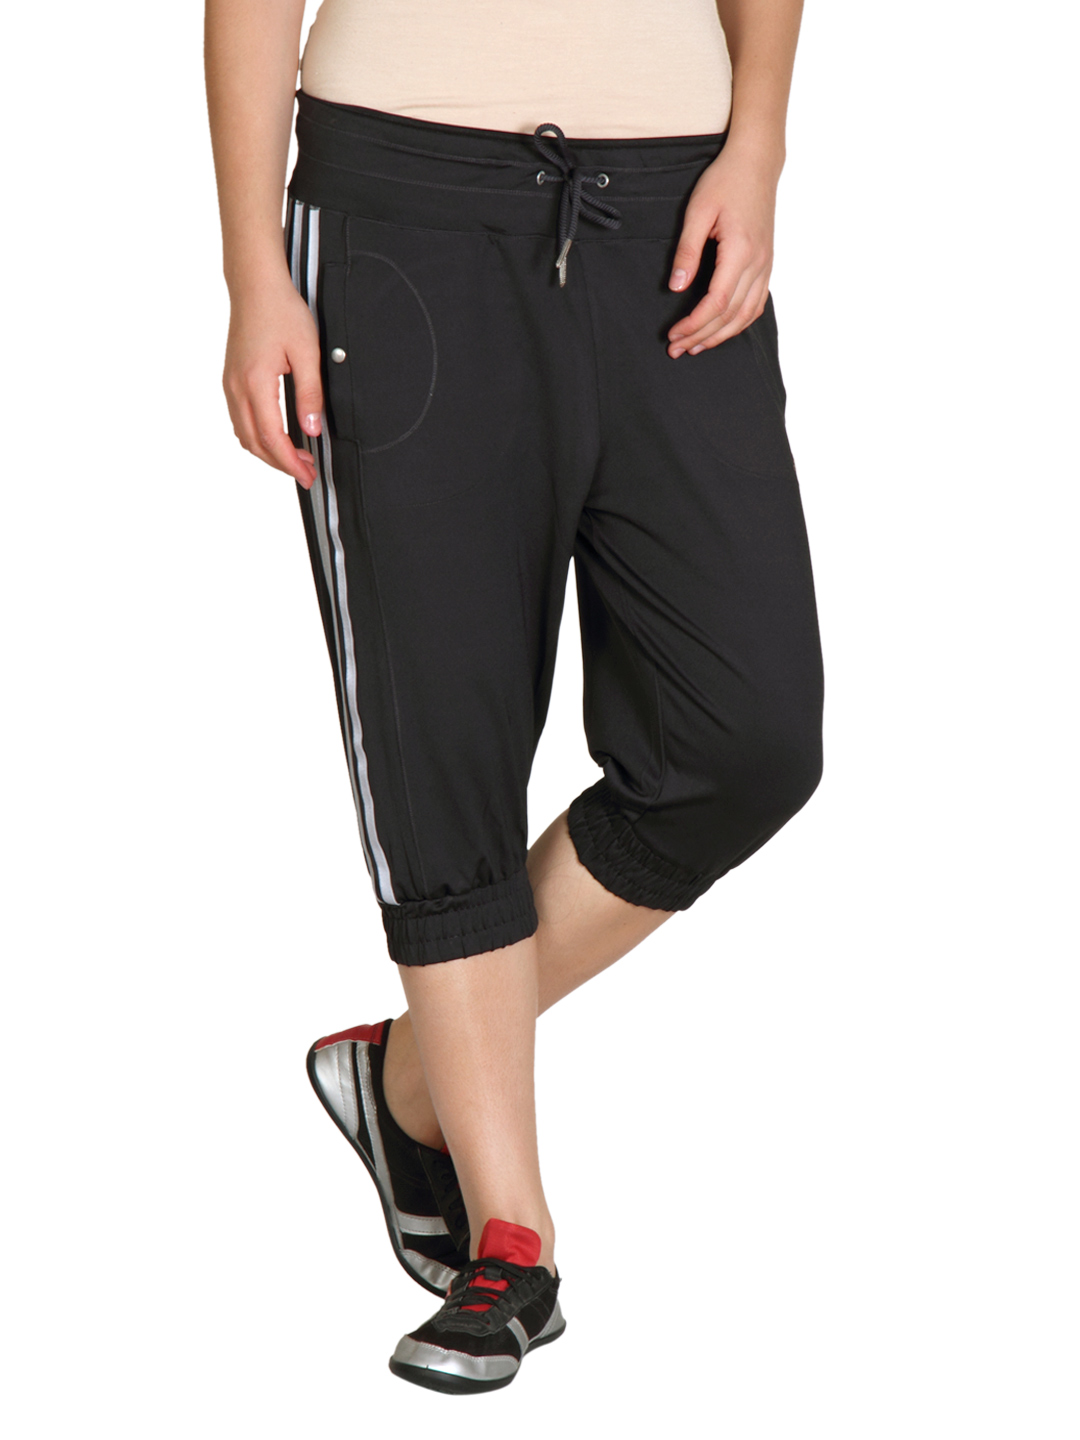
ADIDAS Women Grey Capris
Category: Apparel / Bottomwear / Capris
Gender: Women
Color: Grey
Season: Summer 2012
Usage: Casual